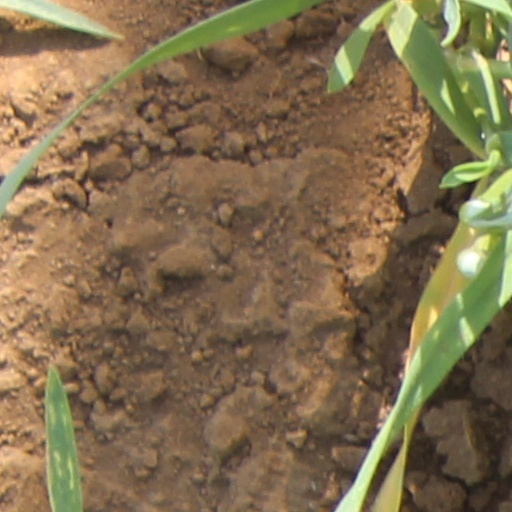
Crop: wheat